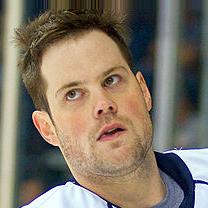
Age: 28